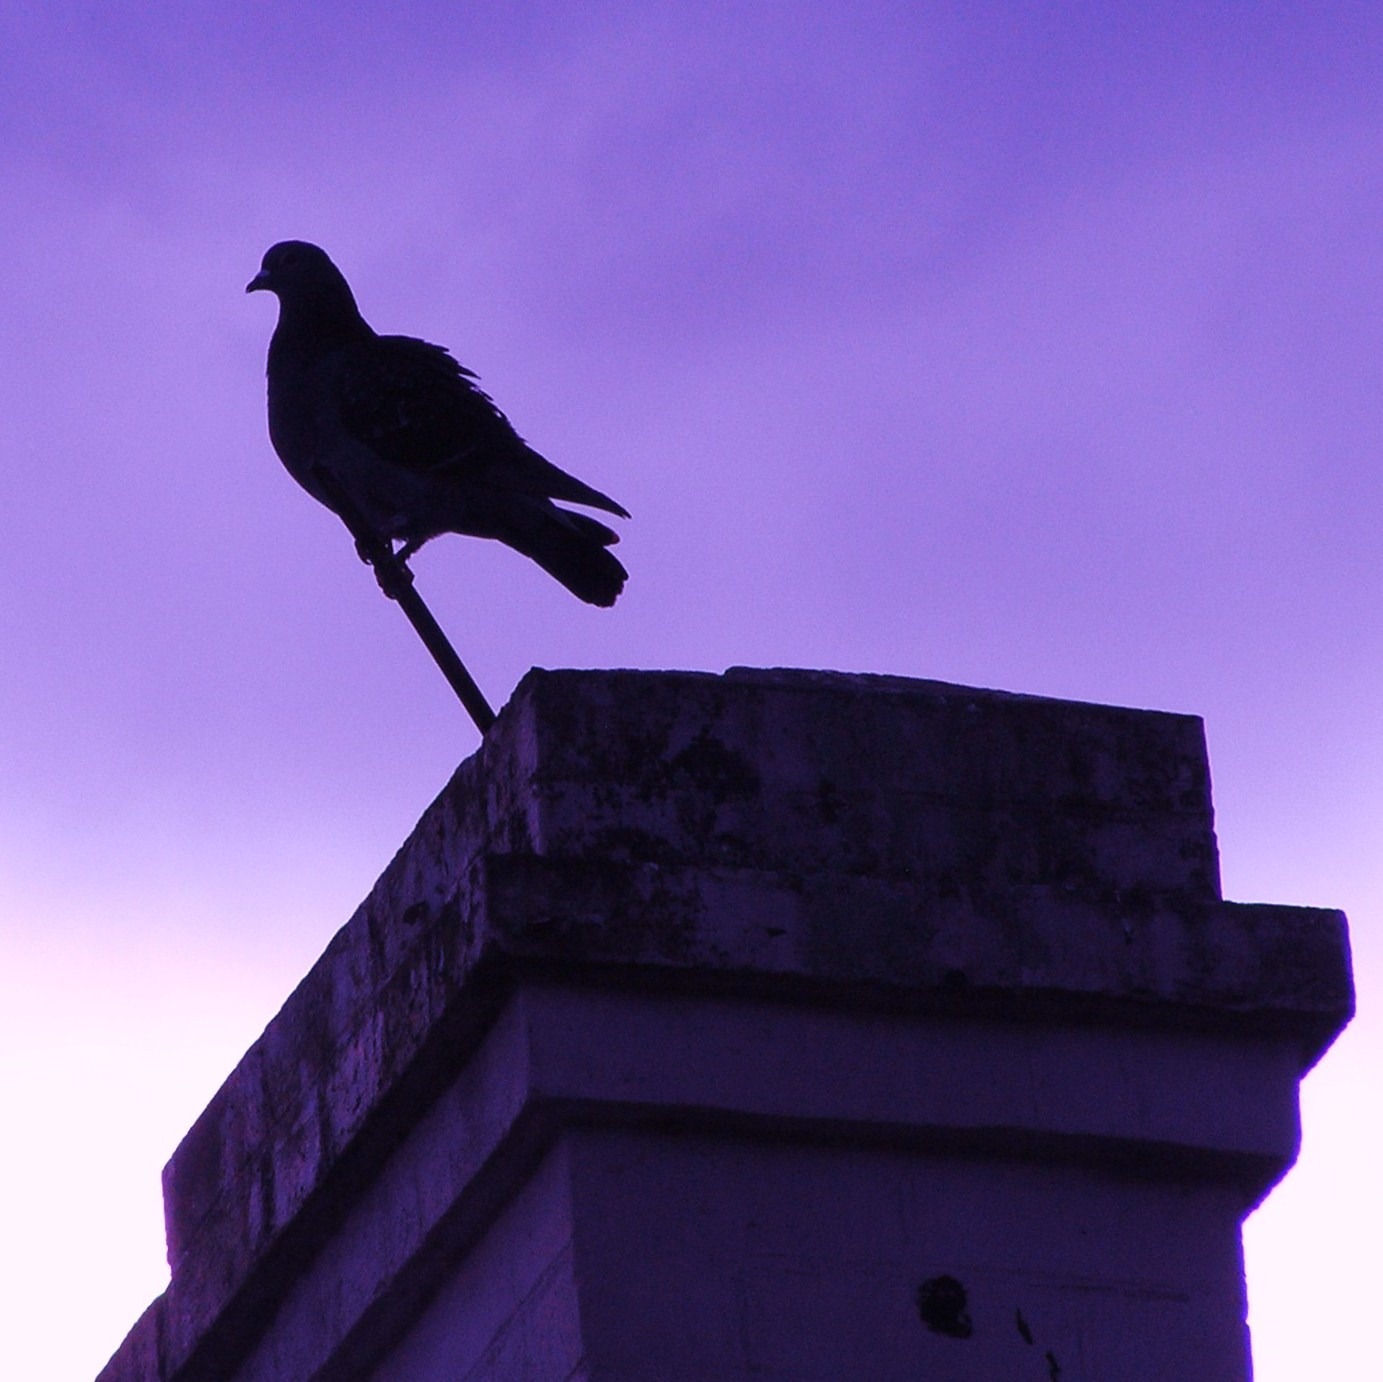
silhouette, bird, wing, statue, color, chimney, blue, avian, crow, pigeon, background, raven, perched, perching bird